Charles Henry Williams

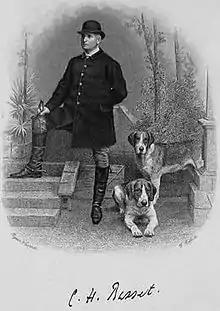
Charles Henry Basset, MSH 1887–1893. Baily's Magazine of Sports & Pastimes, no. 380, October 1891, vol. 56

Charles Henry Williams (later known as Charles Henry Basset, from 1880) (16 November 1834 – 1 February 1908) of Pilton House and Westaway House, Pilton, near Barnstaple, and of Watermouth Castle all in North Devon, was a British naval and military officer, JP and Deputy Lieutenant for Devon, and a Conservative Party politician. He was a Member of Parliament (MP) for Barnstaple, 1868–1874. He was master of the Devon and Somerset Staghounds between 1887 and 1893.